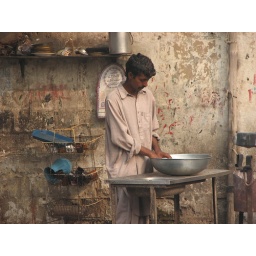
kitchen of a tea house in khi